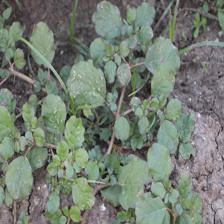
Label: BroadLeafWeed